Roman Kingdom

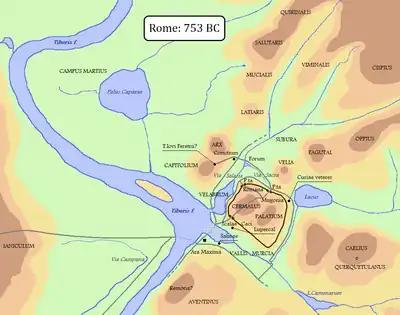

Son of the Vestal Virgin Rhea Silvia, ostensibly by the god Mars, the legendary Romulus was Rome's founder and first king. After he and his twin brother Remus had deposed King Amulius of Alba and reinstated the king's brother and their grandfather Numitor to the throne, they decided to build a city in the area where they had been abandoned as infants. After killing Remus in a dispute, Romulus began building the city on the Palatine Hill. His work began with fortifications. He permitted men of all classes to come to Rome as citizens, including slaves and freemen without distinction. He is credited with establishing the city's religious, legal and political institutions. The kingdom was established by unanimous acclaim with him at the helm when Romulus called the citizenry to a council for the purposes of determining their government.